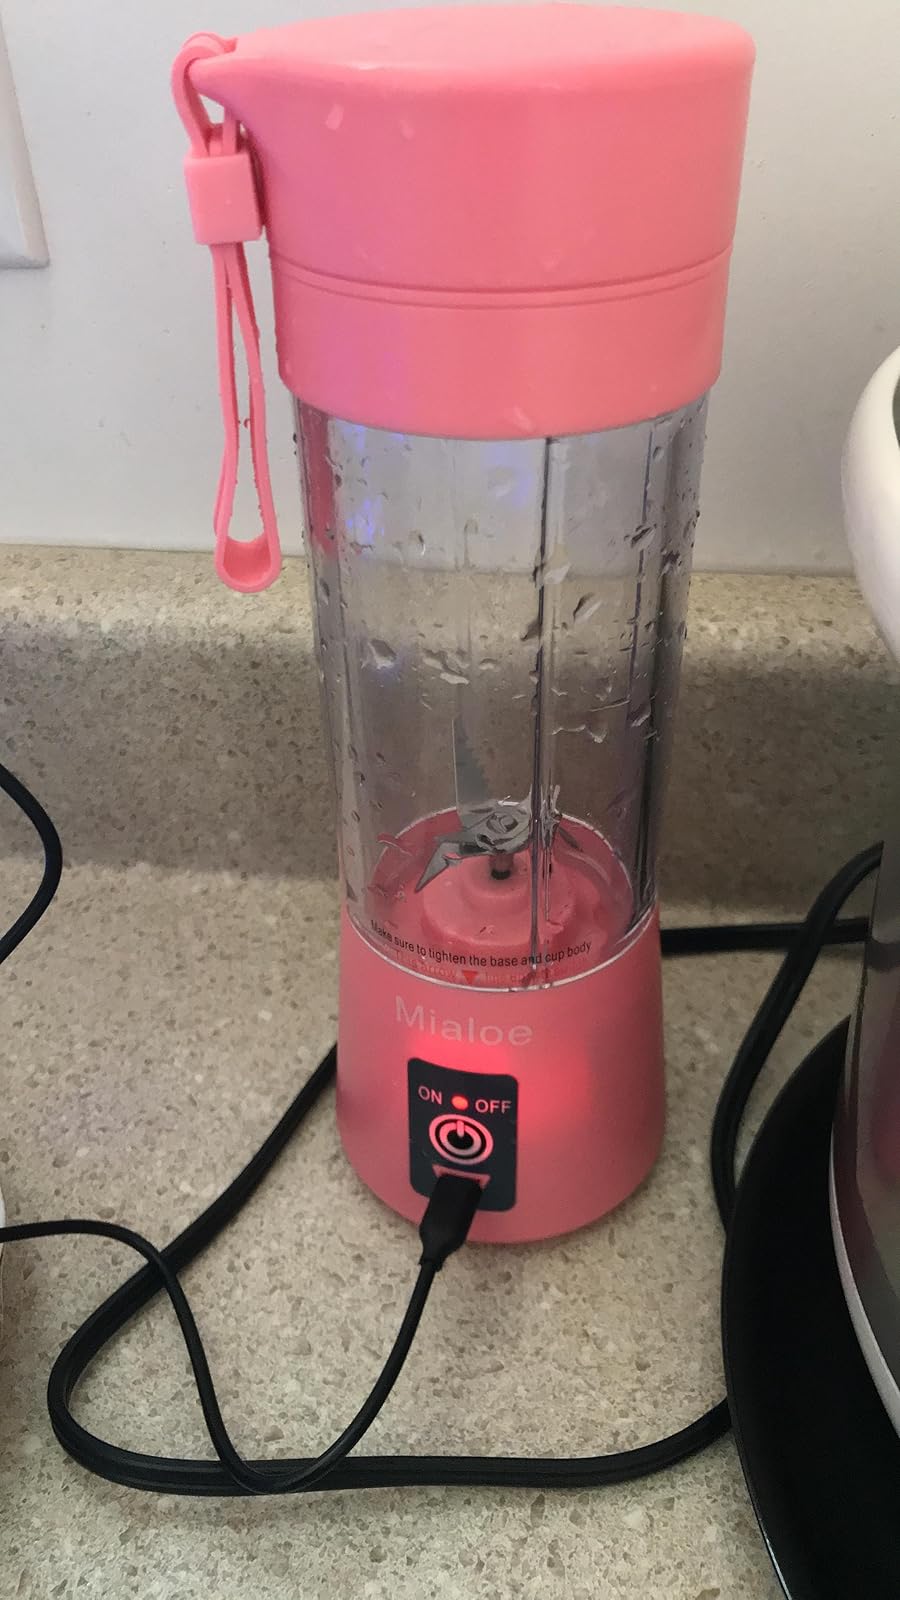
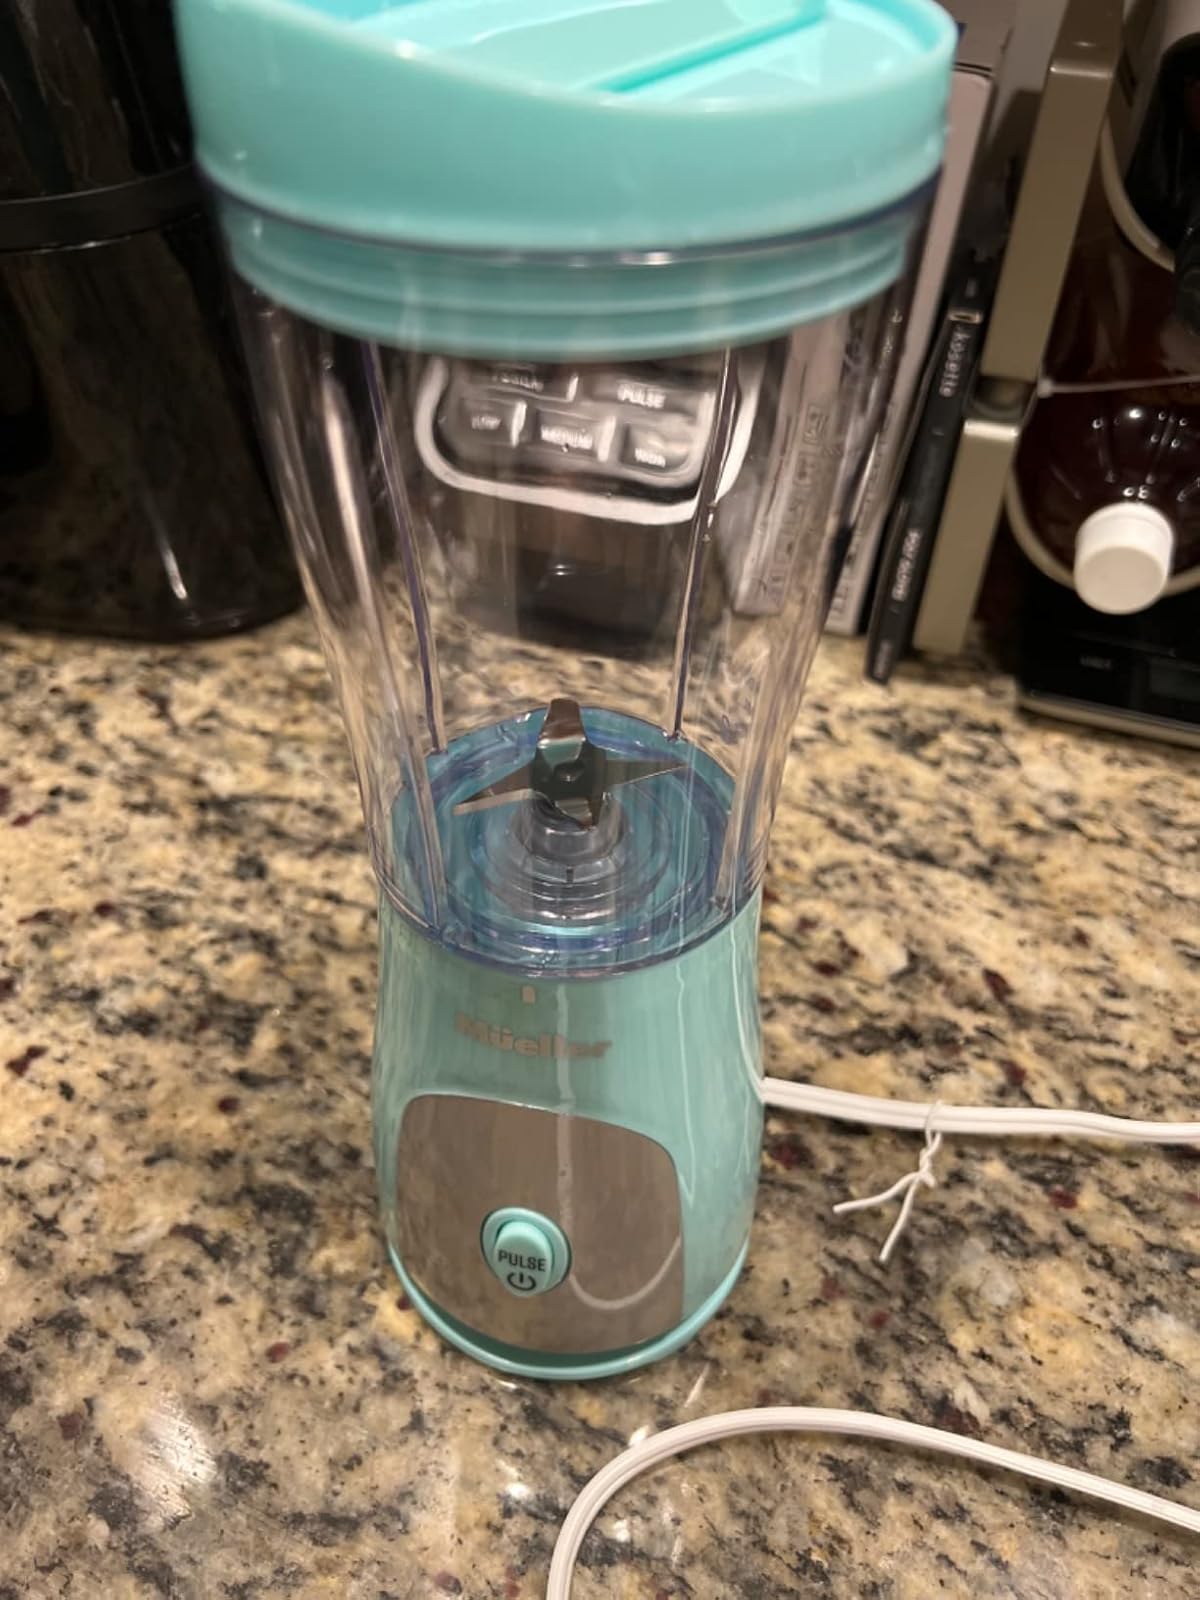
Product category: items_blender
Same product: no